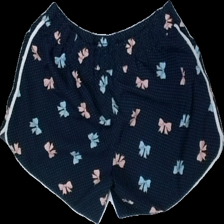
View: back
Type: Shorts
Category: Ladies
Brand: Not in the list
Colors: Blue, White, Black, Pink, Brown
Material: 100% polyester
Pattern: Dots
Cut: Regular
Season: All
Damage: lite smutsigt
Damage location: bottom center
Price range: <50
Recommended usage: Reuse
Description: pjamas shorts